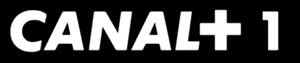
Logo de Canal+ 1 (Espagne) Español: Logotipo de Canal+ 1